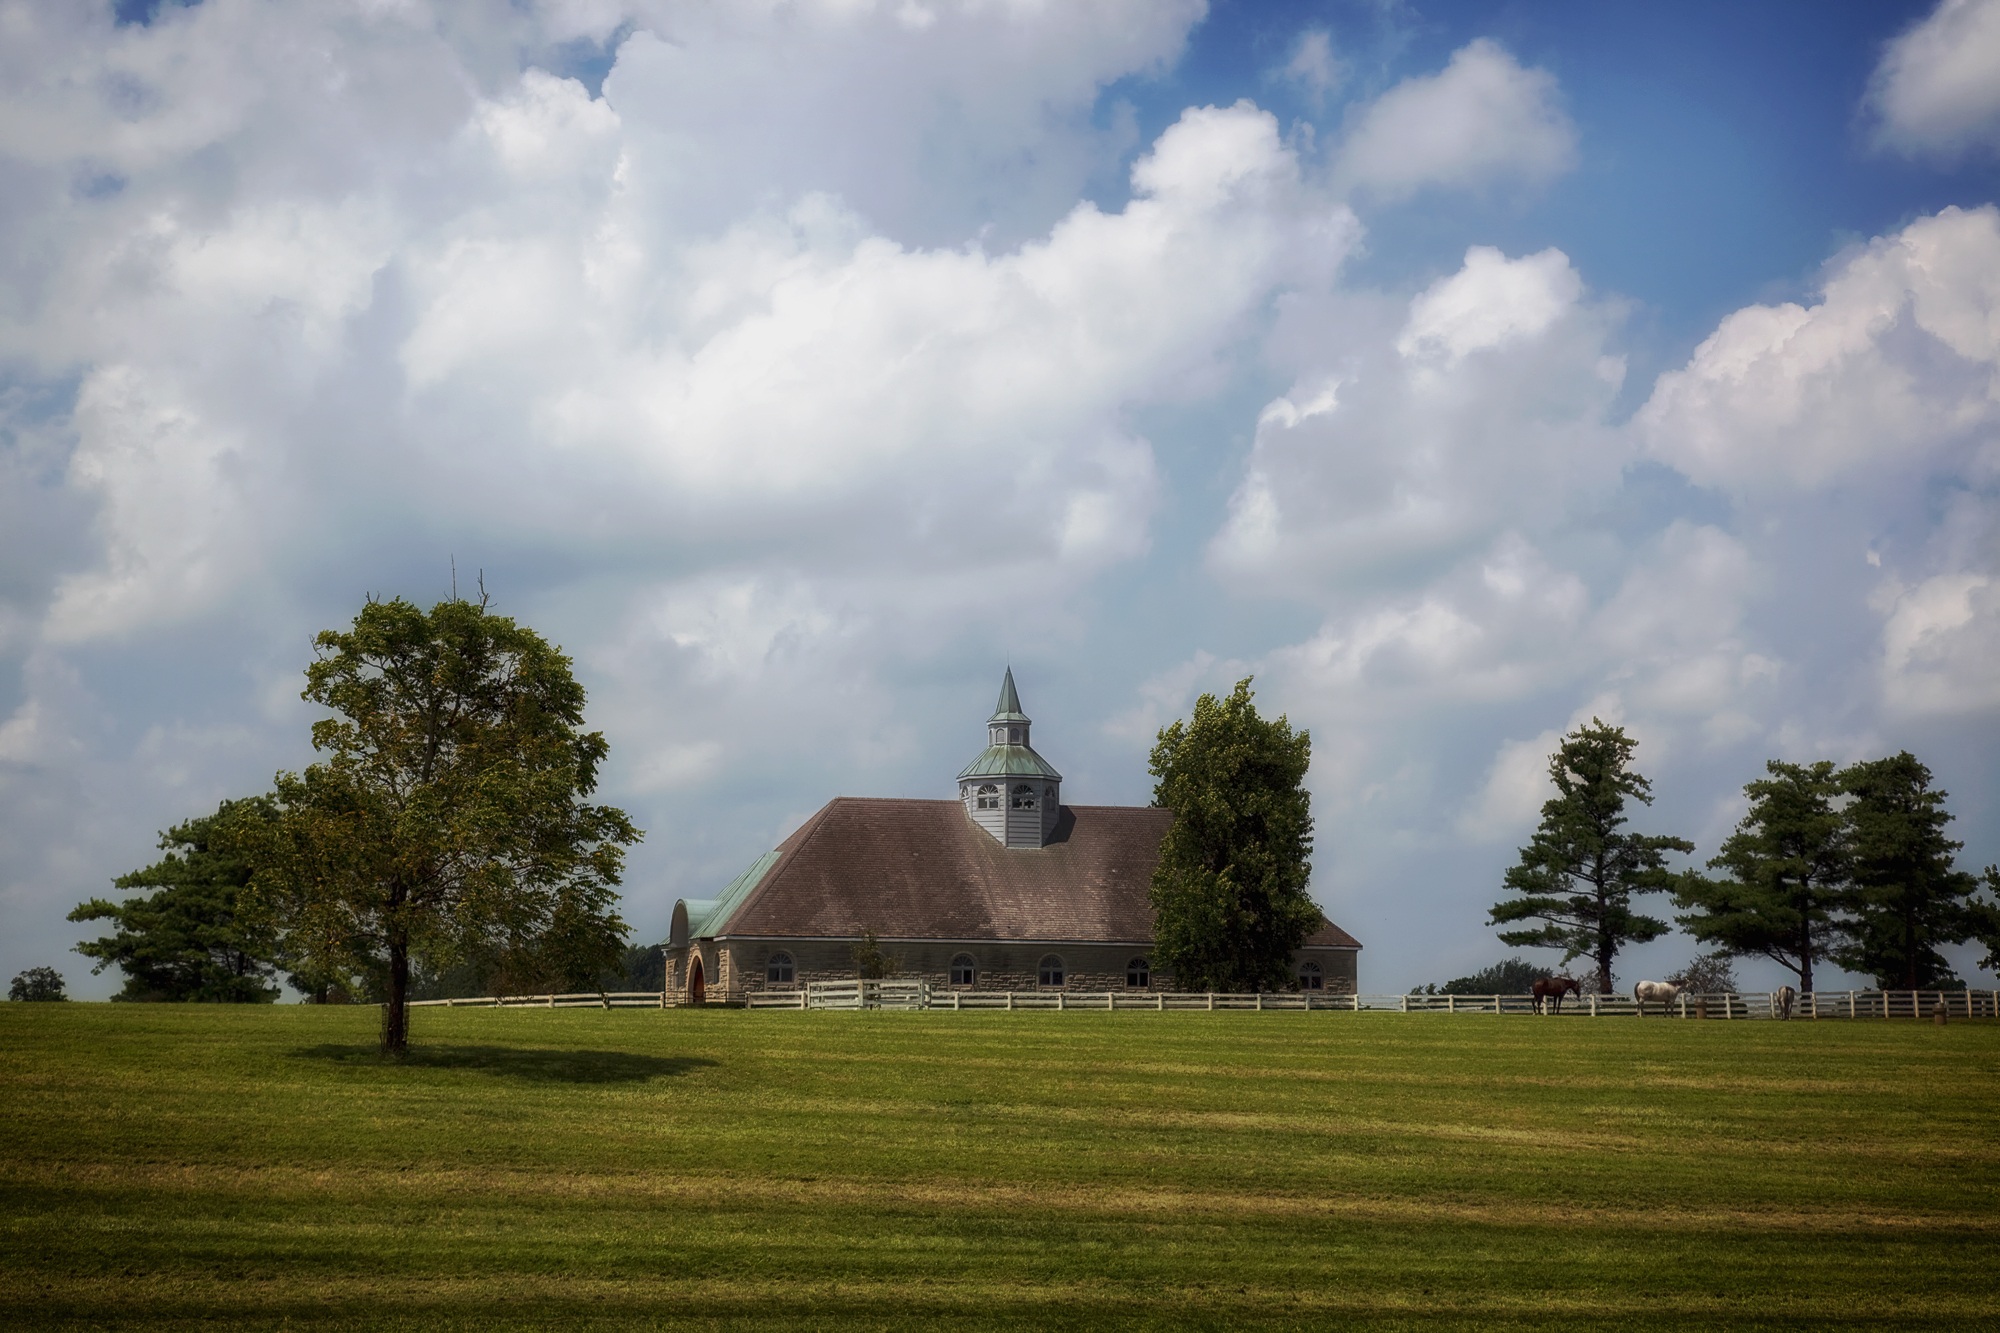
landscape, tree, nature, grass, cloud, sky, field, farm, lawn, meadow, countryside, sunlight, hill, country, summer, rural, scenic, pasture, plain, stable, trees, horses, outside, clouds, rural area, kentucky, lexington, meteorological phenomenon, horse farm, atmosphere of earth